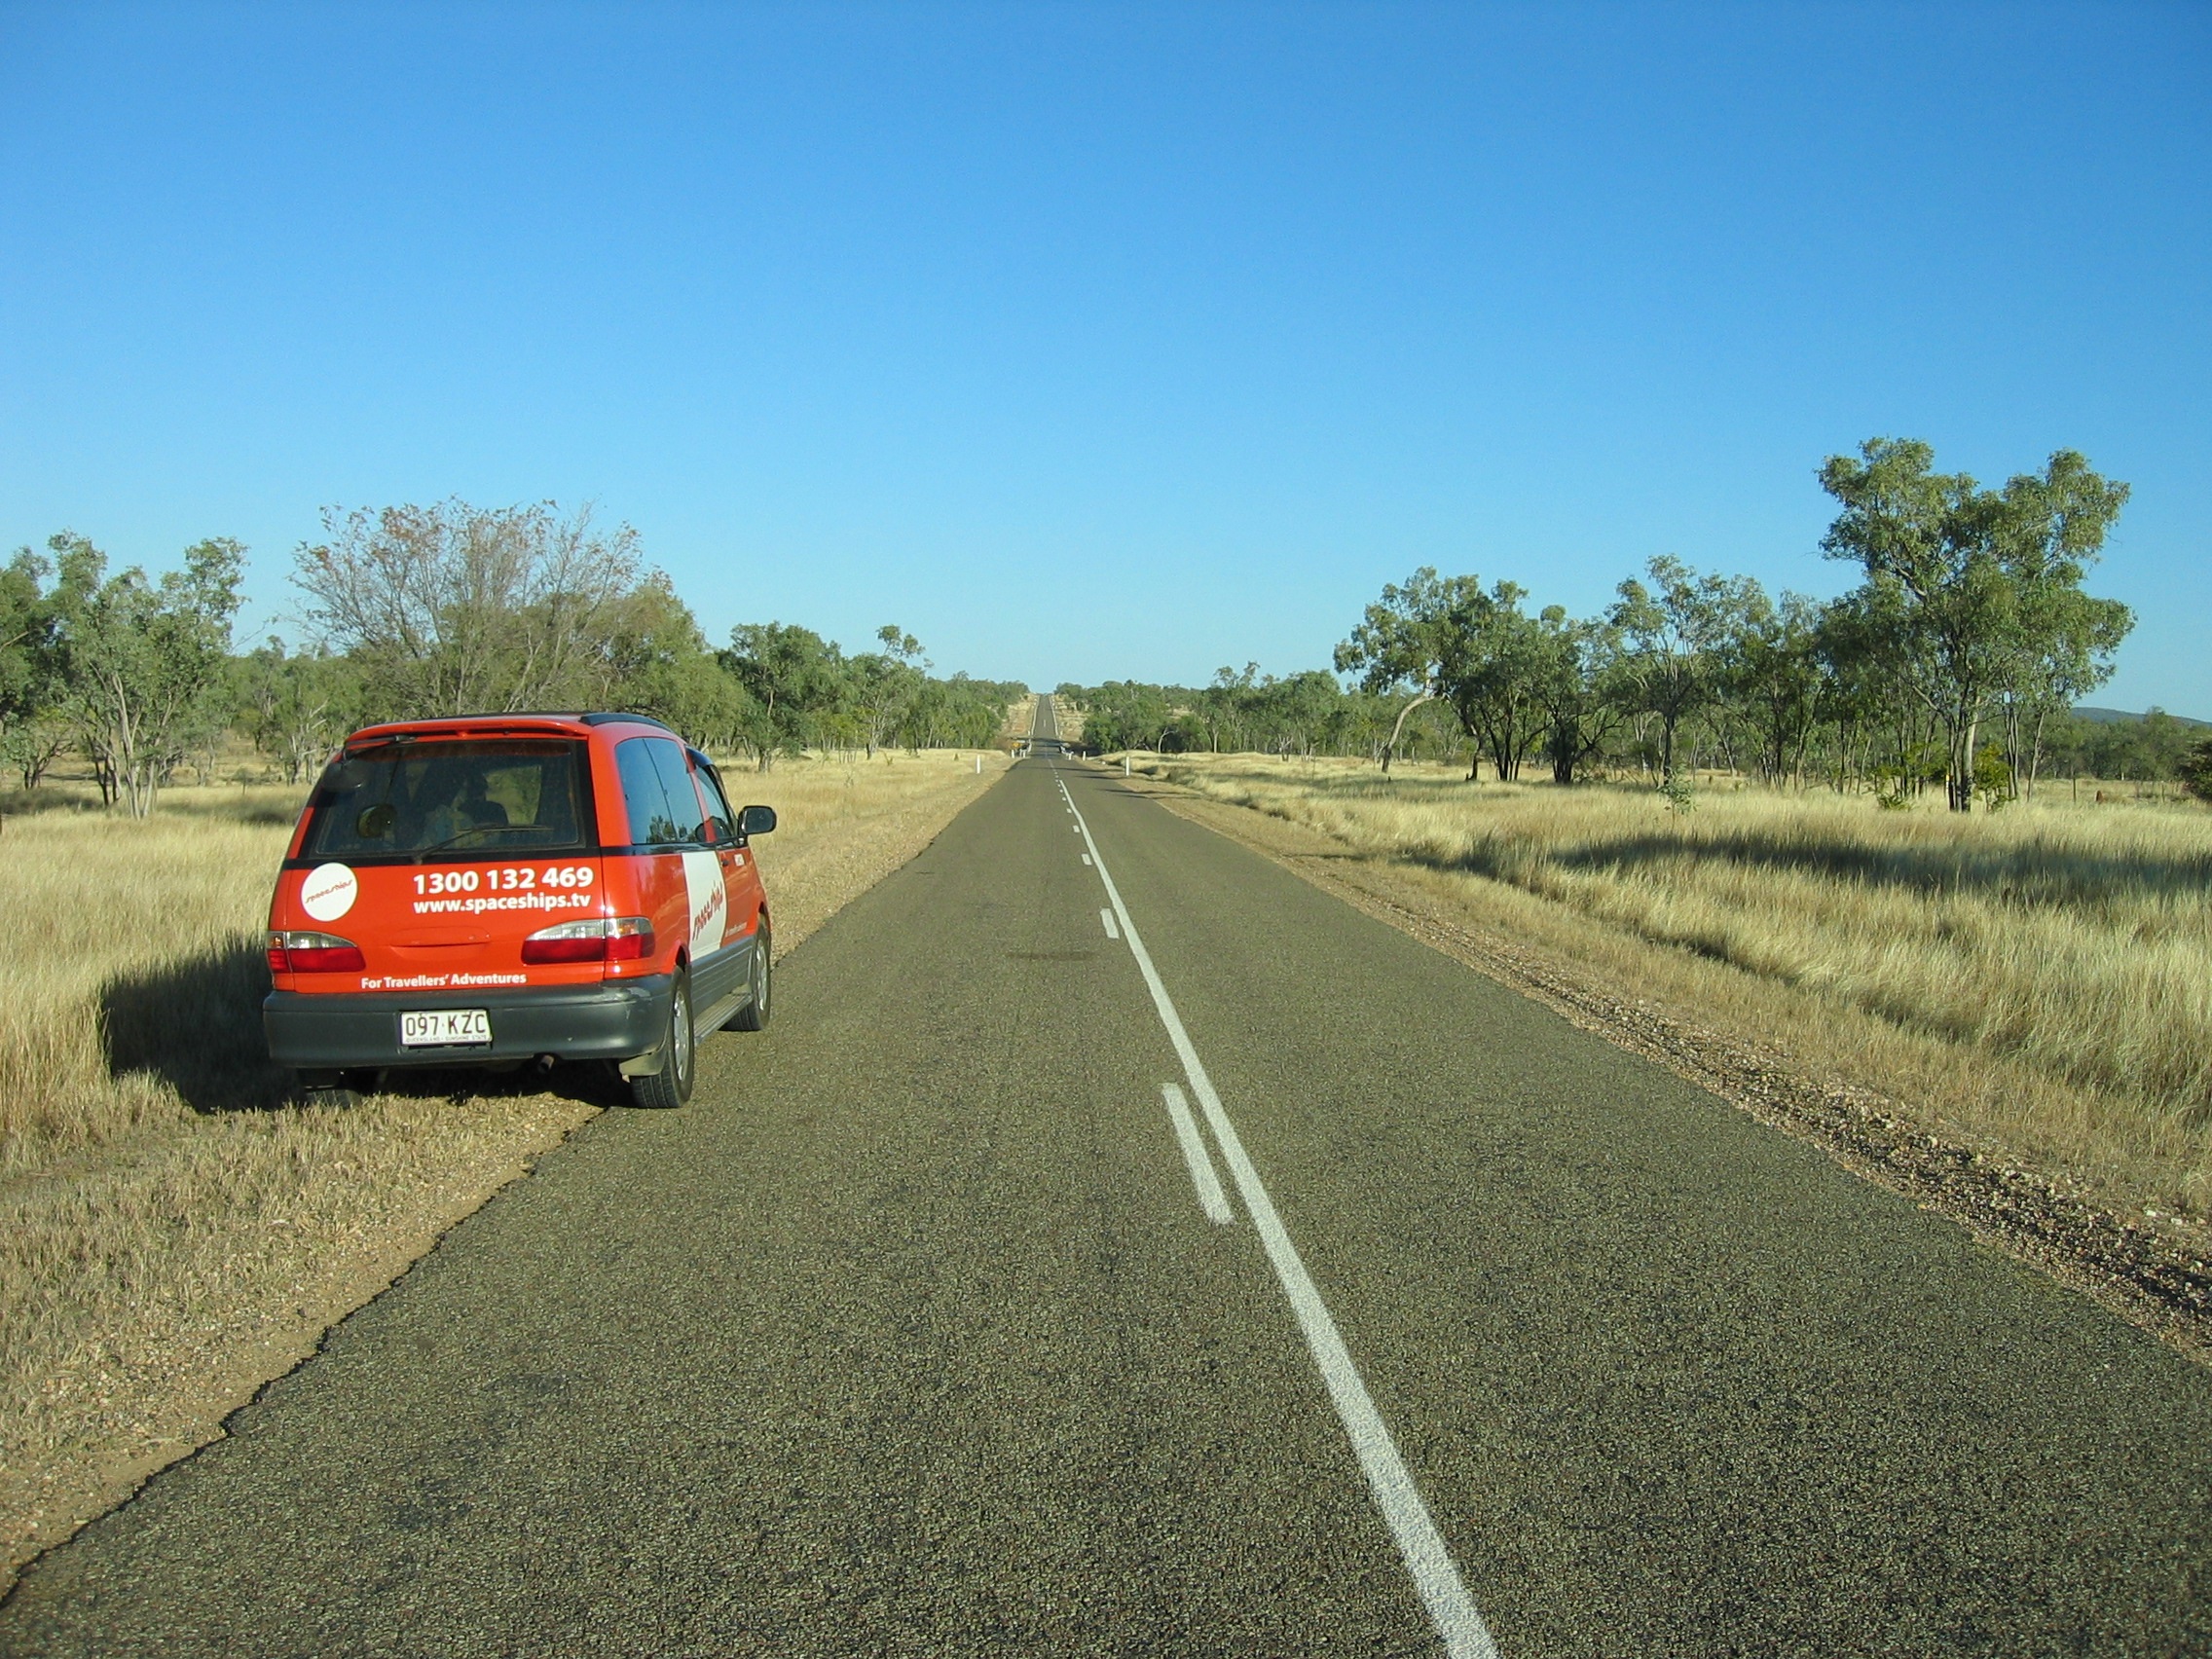
road, highway, driving, asphalt, dirt road, vehicle, lane, australia, road trip, infrastructure, outback, rural area, mobile home, road surface, controlled access highway